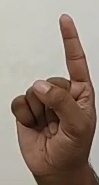
ASL sign: 1